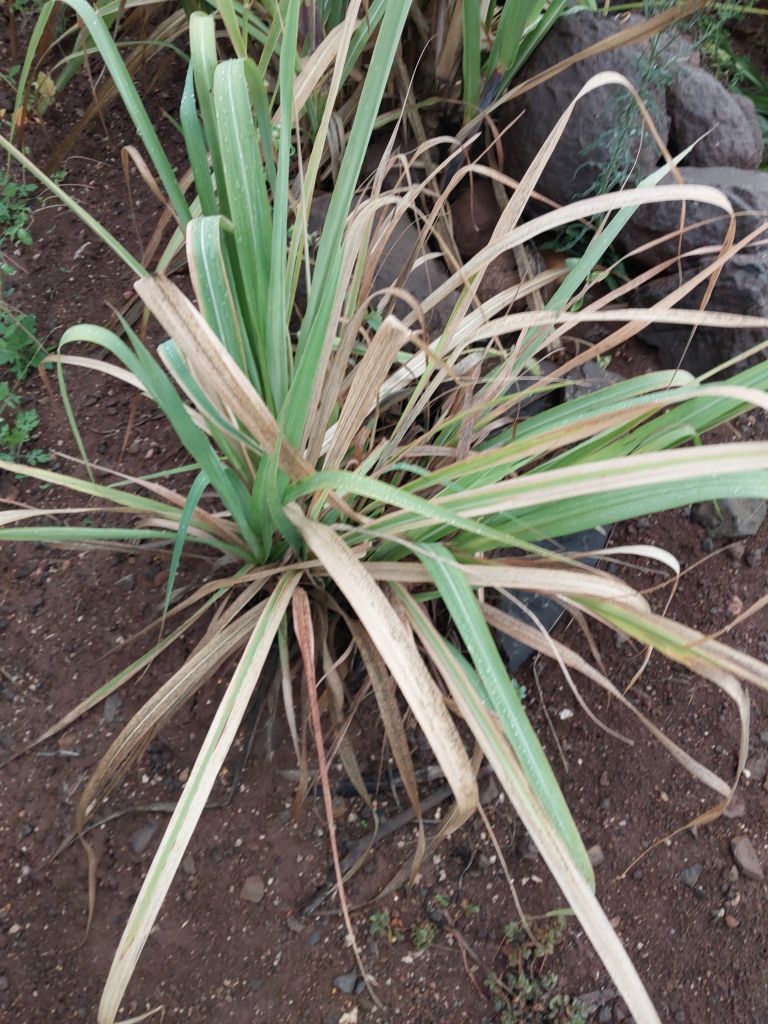
Label: Grassy shoot